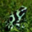
Label: frog